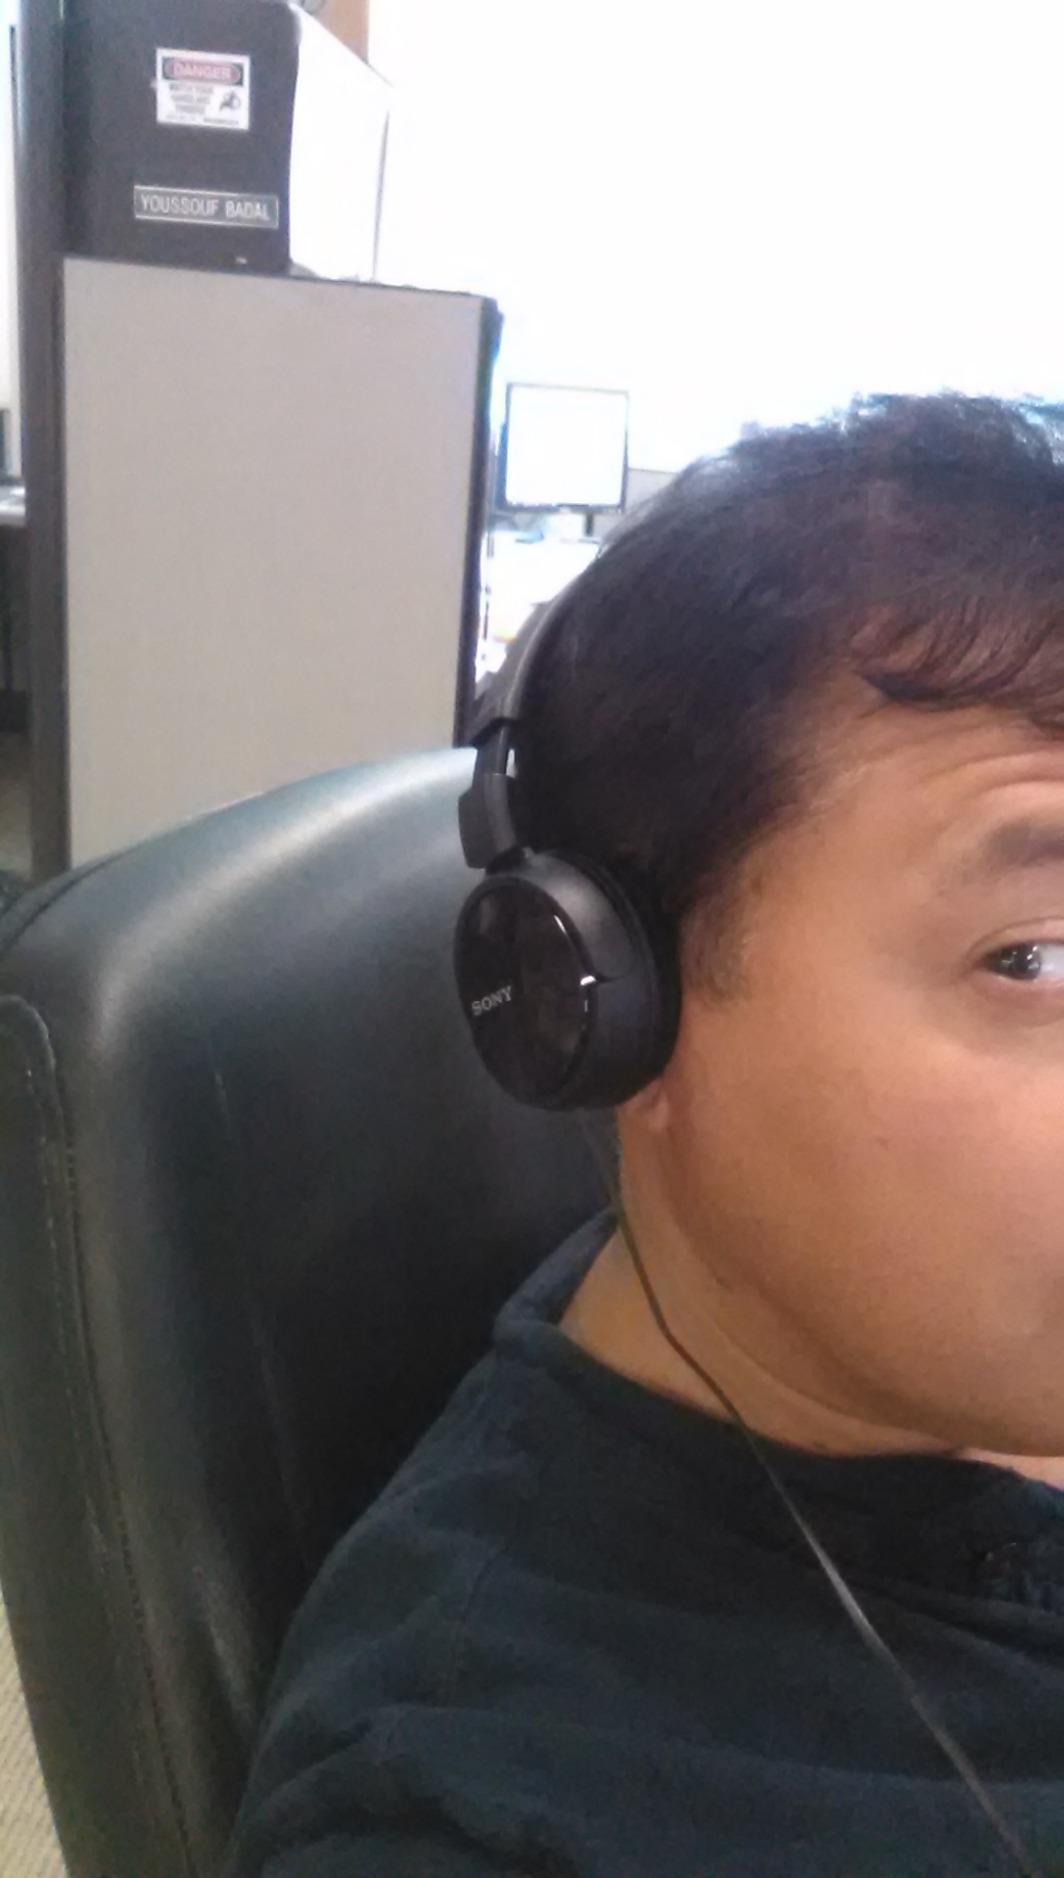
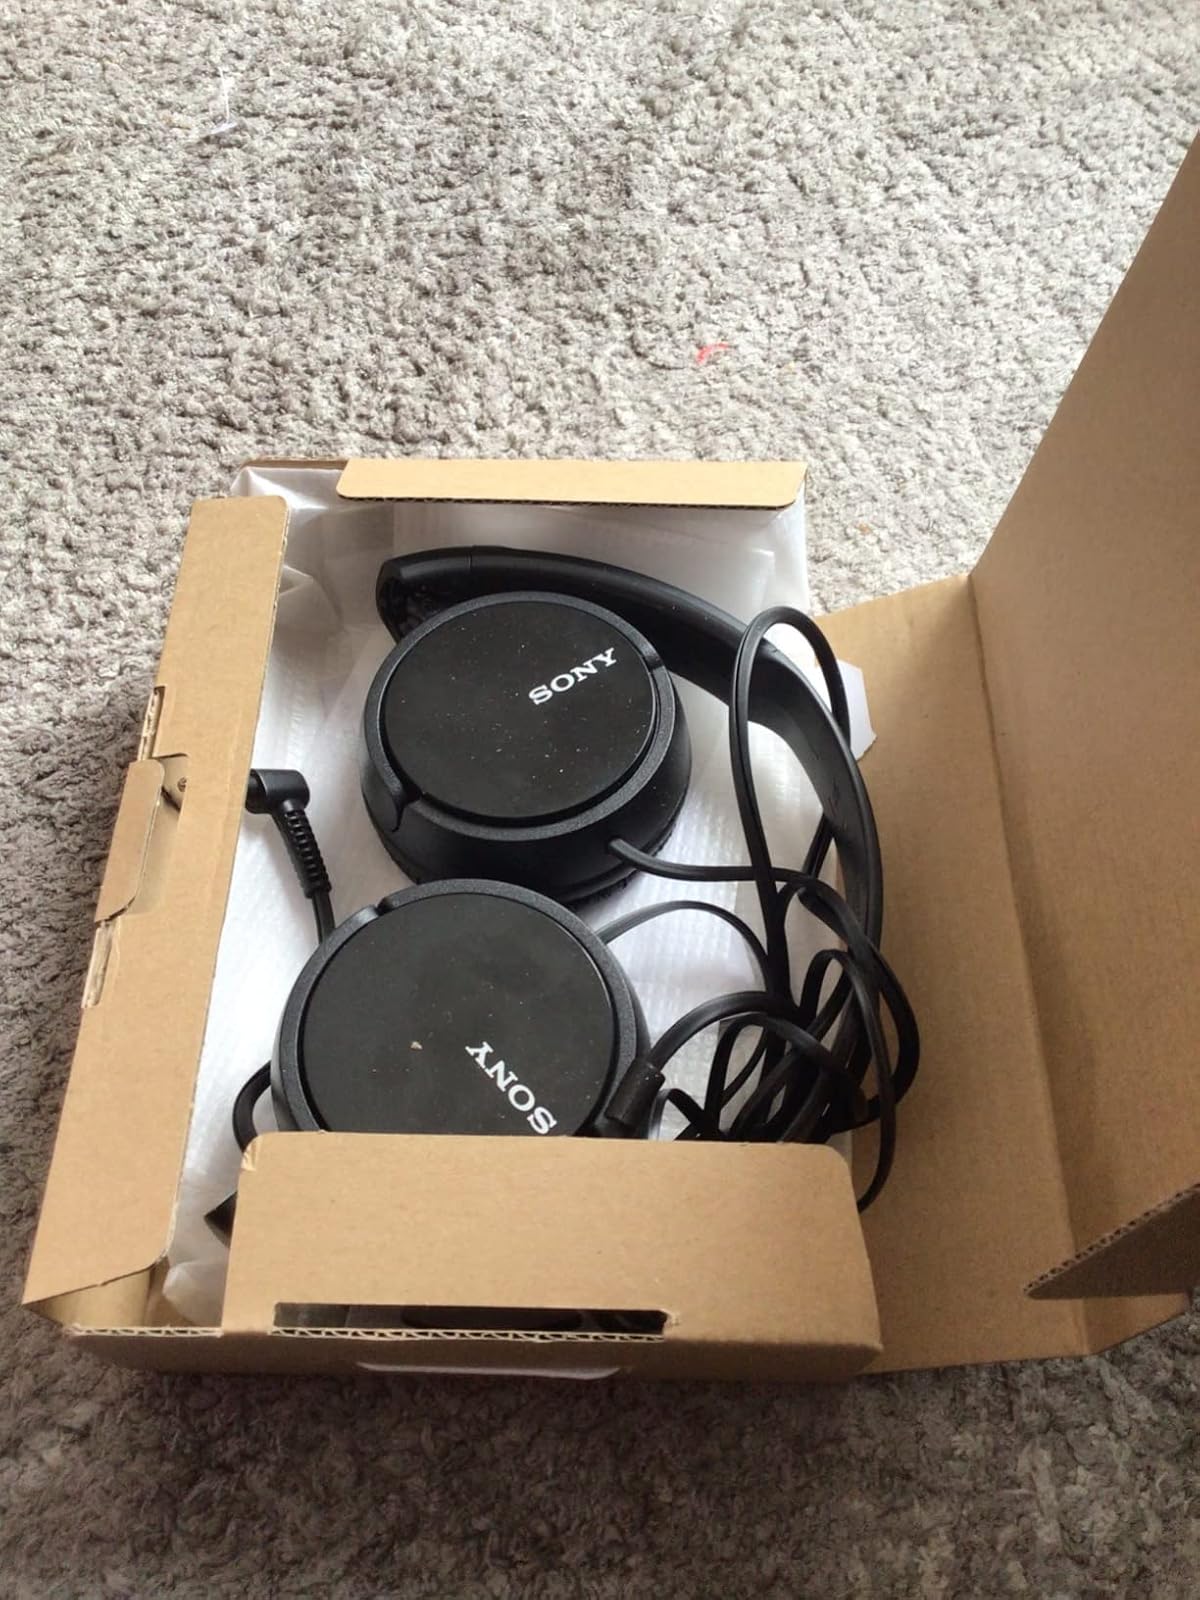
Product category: headphones
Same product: yes